Gourdon, Ardèche

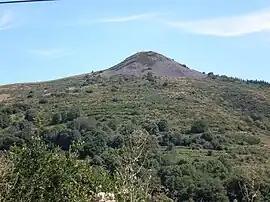
"Roche de Gourdon"

Gourdon is a commune in of the Ardèche department in southern France.